Mary Ann Cotton

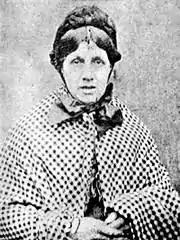
Cotton, c. 1870

Mary Ann Cotton (' Robson; 31 October 1832 – 24 March 1873) was an English convicted murderer who was executed for poisoning her stepson. Despite her sole conviction for murder, she is believed to have been a serial killer who killed many others including 11 of her 13 children and three of her four husbands for their life insurance policies. Her preferred method of killing was poisoning with arsenic.